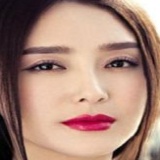
diễn viên Tần Lam